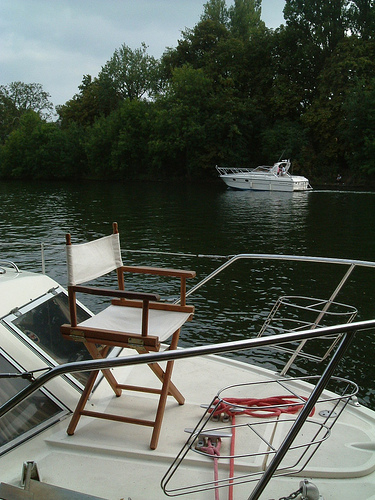
three small chairs on a boat in water

The front end of a boat with a  chair sitting on top of it.

A boat with a director's chair on the front